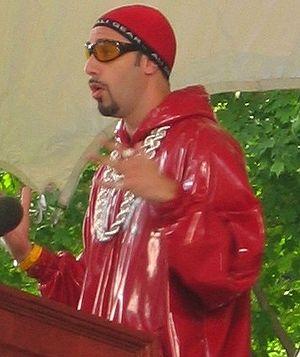
Ali G est un personnage imaginaire incarné par l'humoriste britannique Sacha Baron Cohen. Il a fait son apparition sur la chaîne de télévision Channel 4 lors de l'émission The Eleven O'Clock Show. Devant le grand succès du personnage, celui-ci a obtenu sa propre émission, le Da Ali G Show, sur HBO. Sacha Baron Cohen interprète également Borat et Brüno.